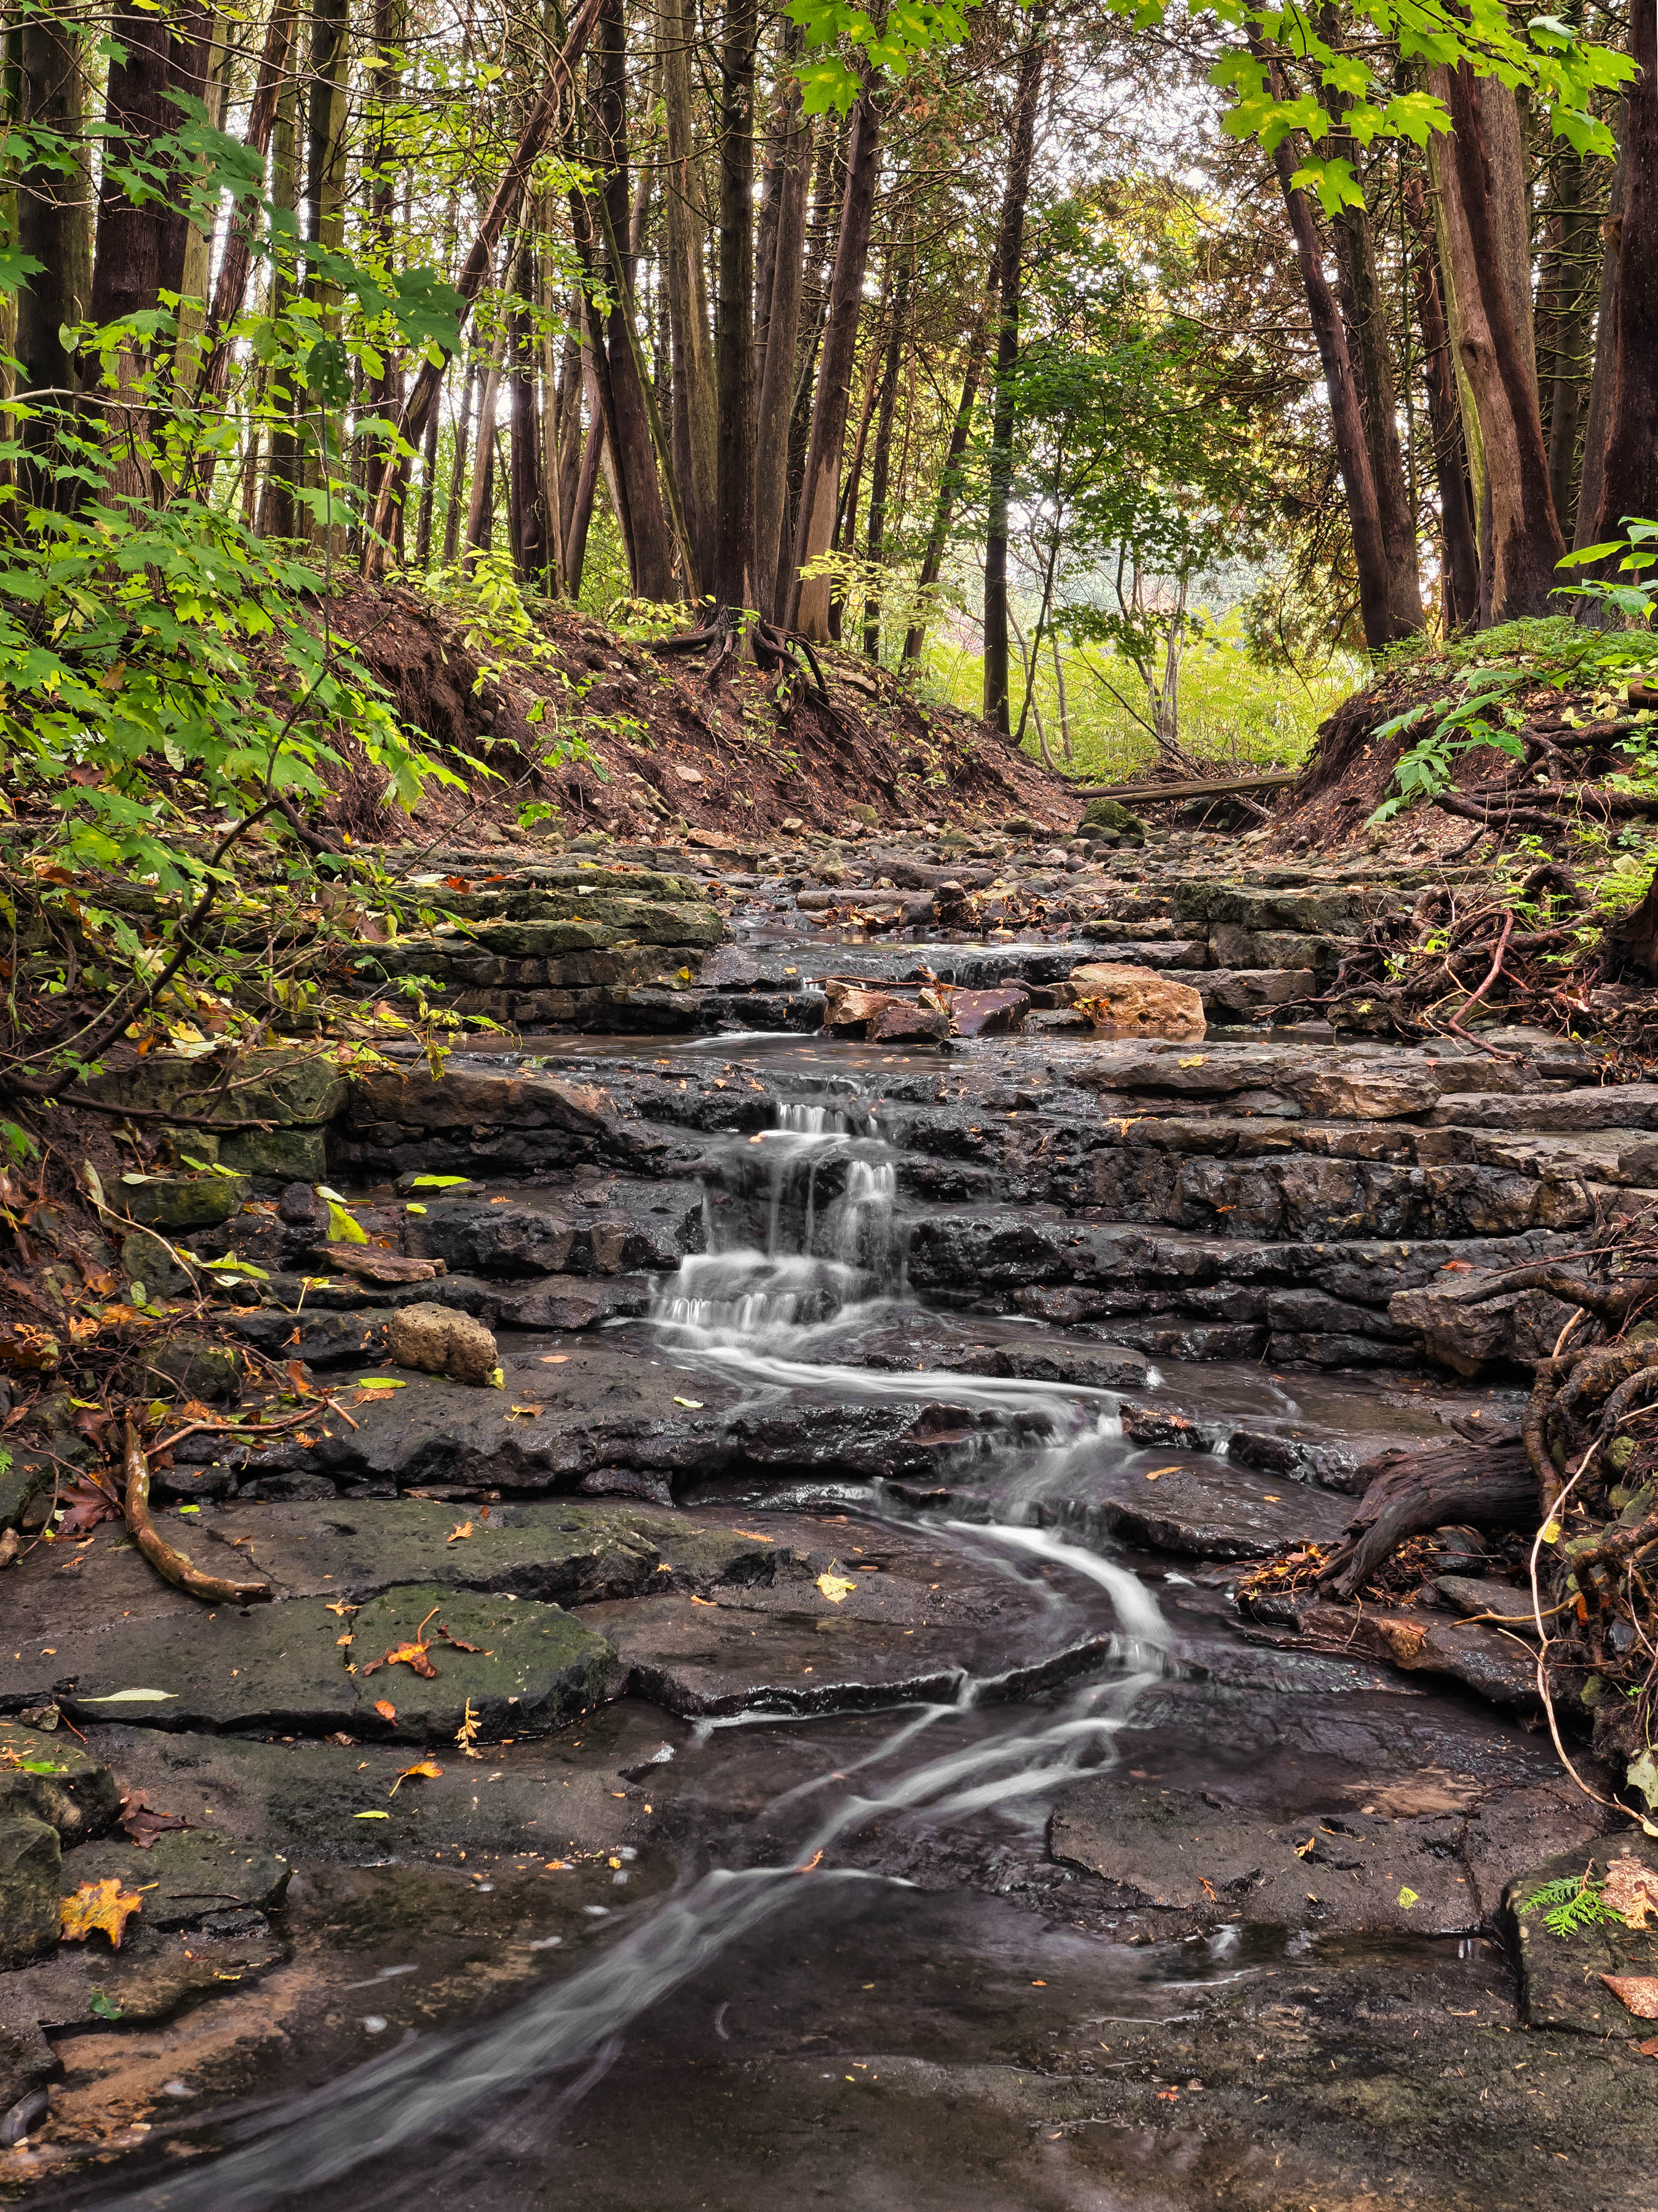
landscape, tree, water, nature, forest, waterfall, creek, wilderness, trail, leaf, river, stream, jungle, autumn, rapid, world, body of water, 2013, rainforest, wetland, wide, ontario, lumix, panasonic, dmc, lx7, panasoniclumixdmclx7, photowalk, kelby, scott, fergus, woodland, habitat, water feature, ecosystem, watercourse, natural environment, geographical feature